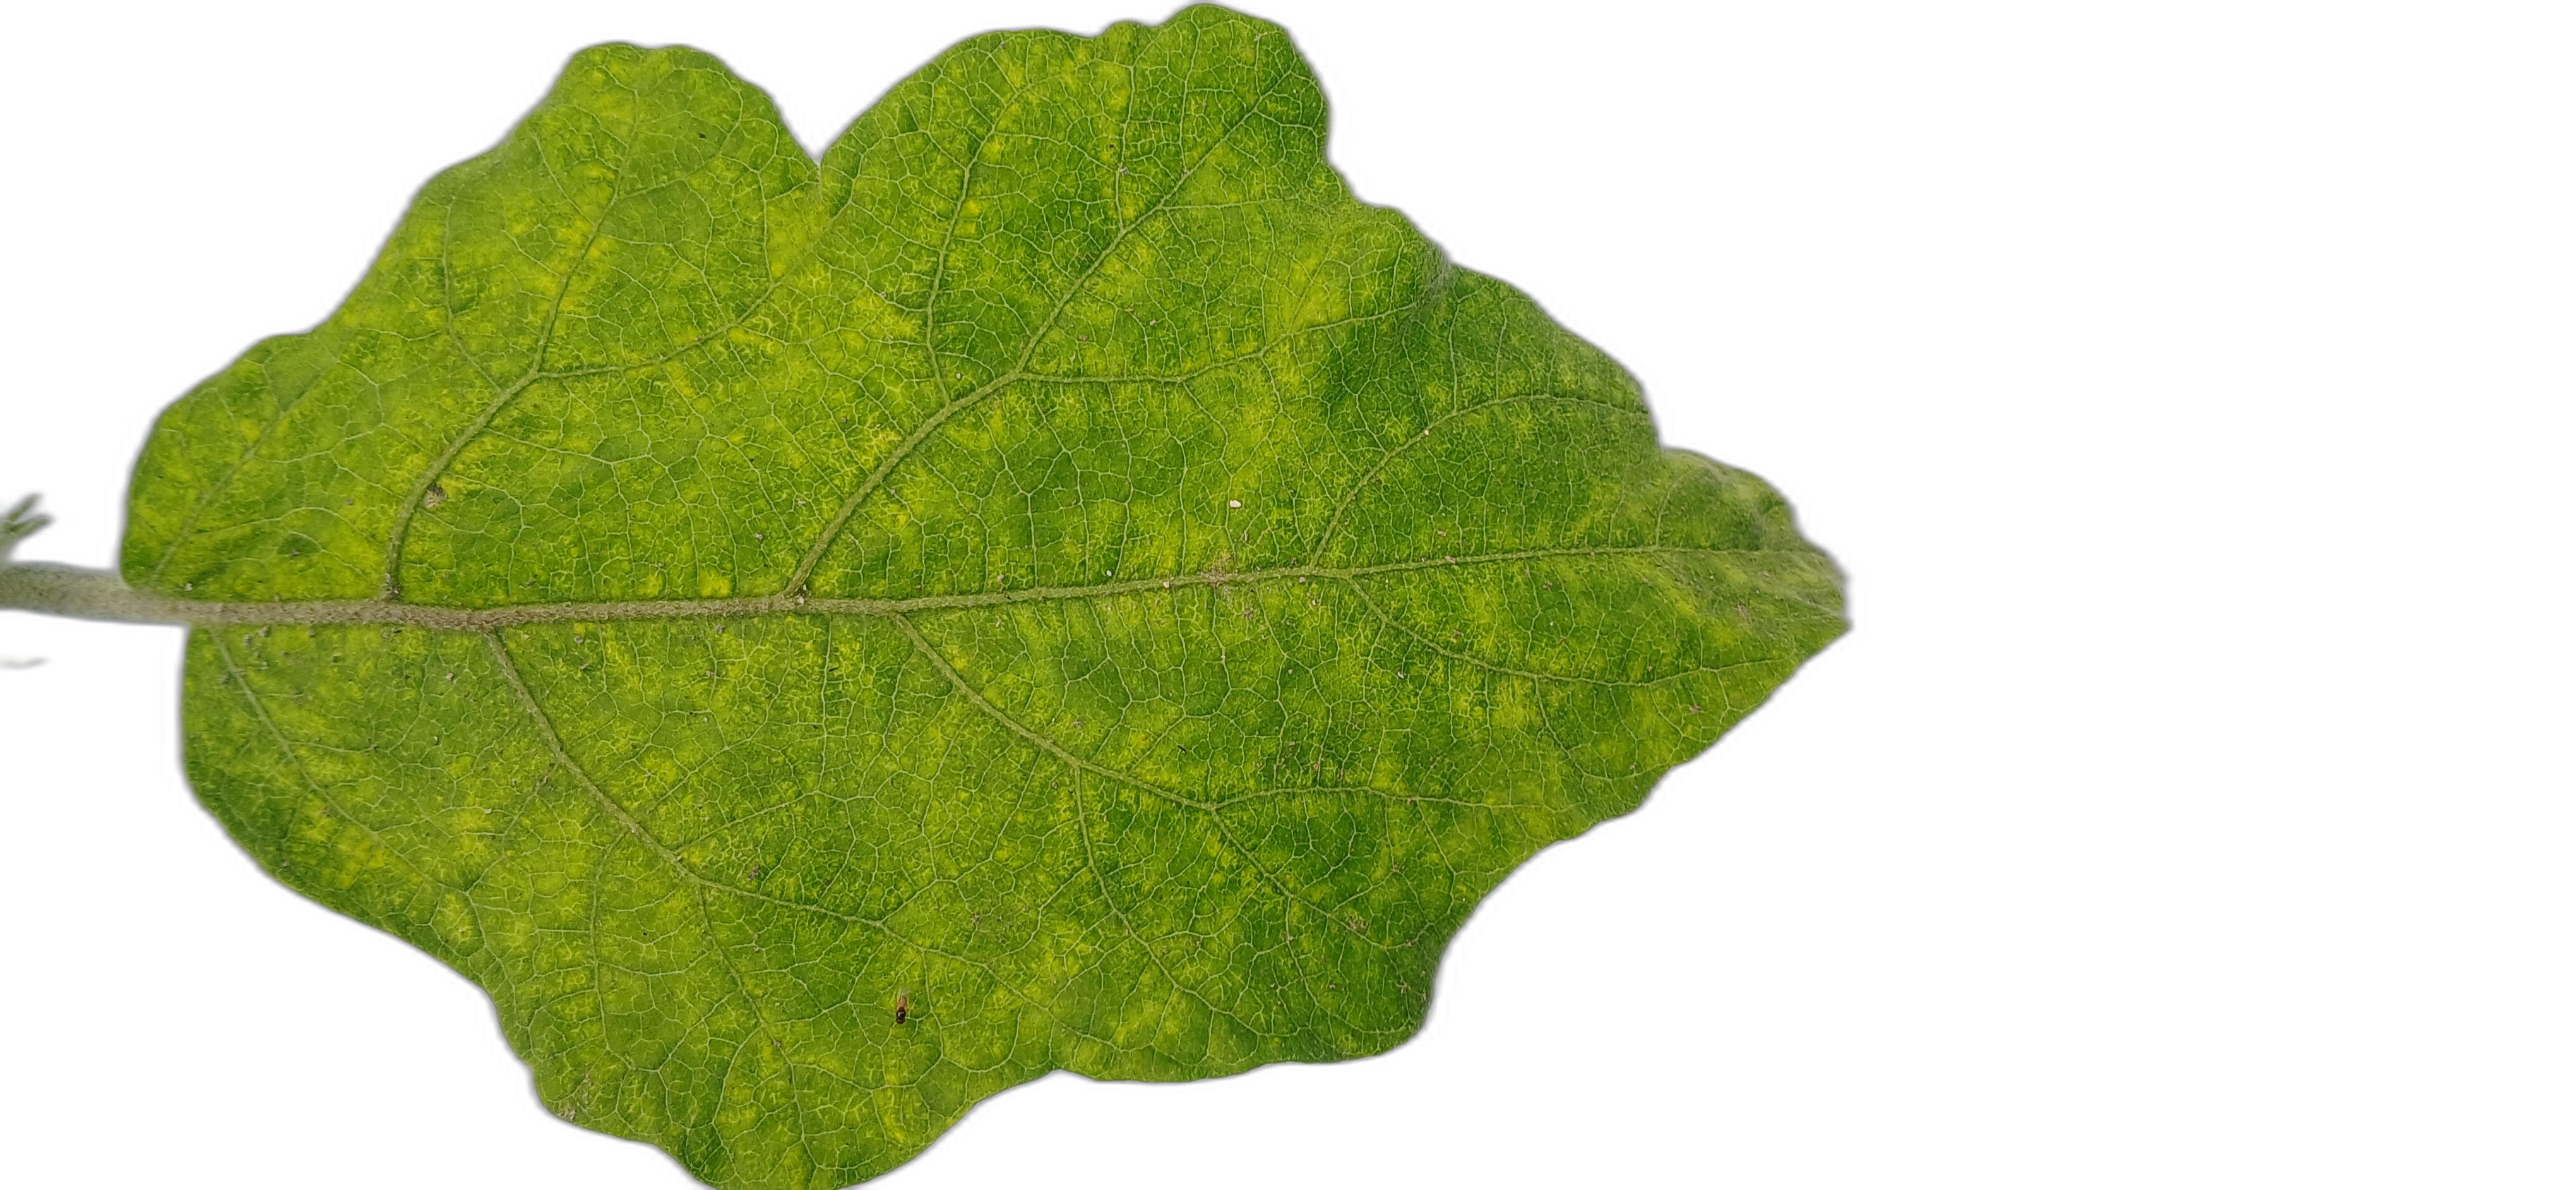
Label: Healthy Leaf